Dalit Buddhist movement

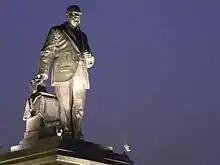
Statue of B.R.Ambedkar inside Ambedkar Park, Lucknow

After publishing a series of books and articles arguing that Buddhism was the only way for the Untouchables to gain equality, Ambedkar publicly converted on 14 October 1956, at Deekshabhoomi, Nagpur, over 20 years after he declared his intent to convert. Around 365,000 of his followers converted to Buddhism at the same ceremony. On this occasion, many upper caste Hindus too accepted Buddhism. After Nagpur, on 16 October 1956, Ambedkar again gave Buddhism to more than 300,000 of his followers at Chandrapur, since the place is also known as Deekshabhoomi. Inspired by this Ambedkar's conversion, 5,000 Tamils of Myanmar had accepted Buddhism in Rangoon under the leadership of Chan Htoon, the justice of the Supreme Court of the Union of Burma on 28 October 1956. As a result of Ambedkar’s movement, nearly three million Dalits converted to Buddhism, increasing the Buddhist population by 1,697% according to the 1961 census.